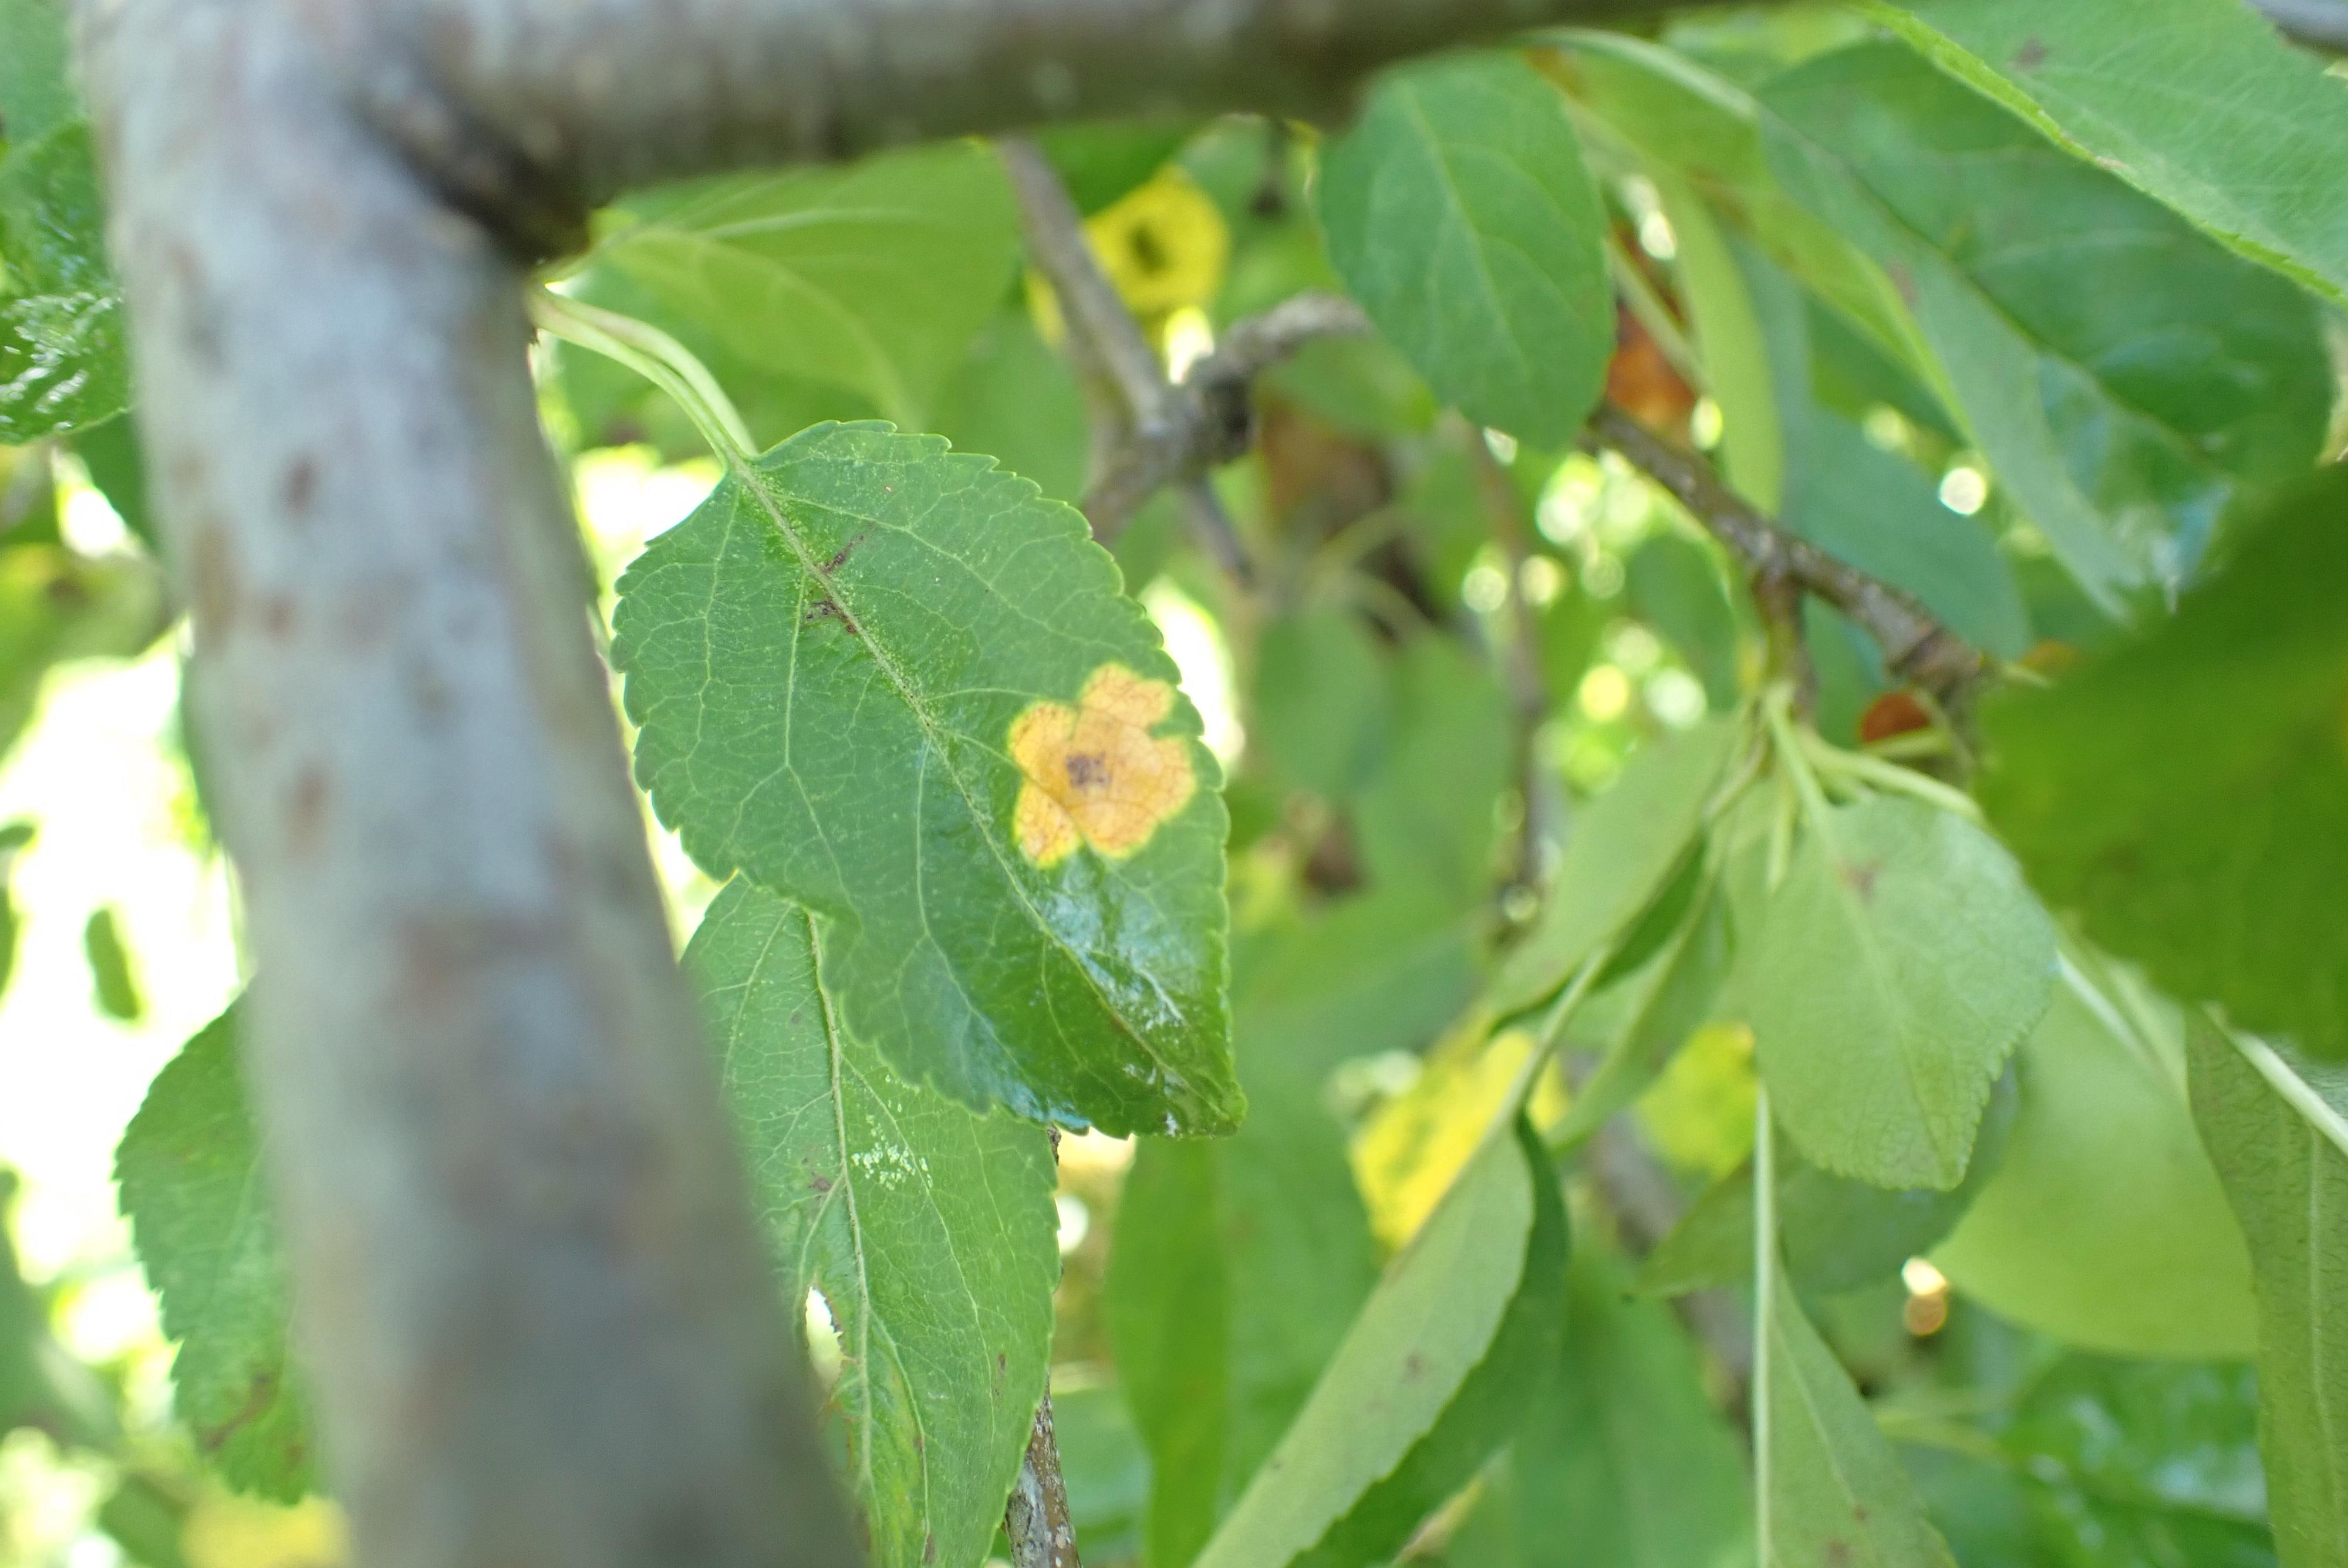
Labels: rust